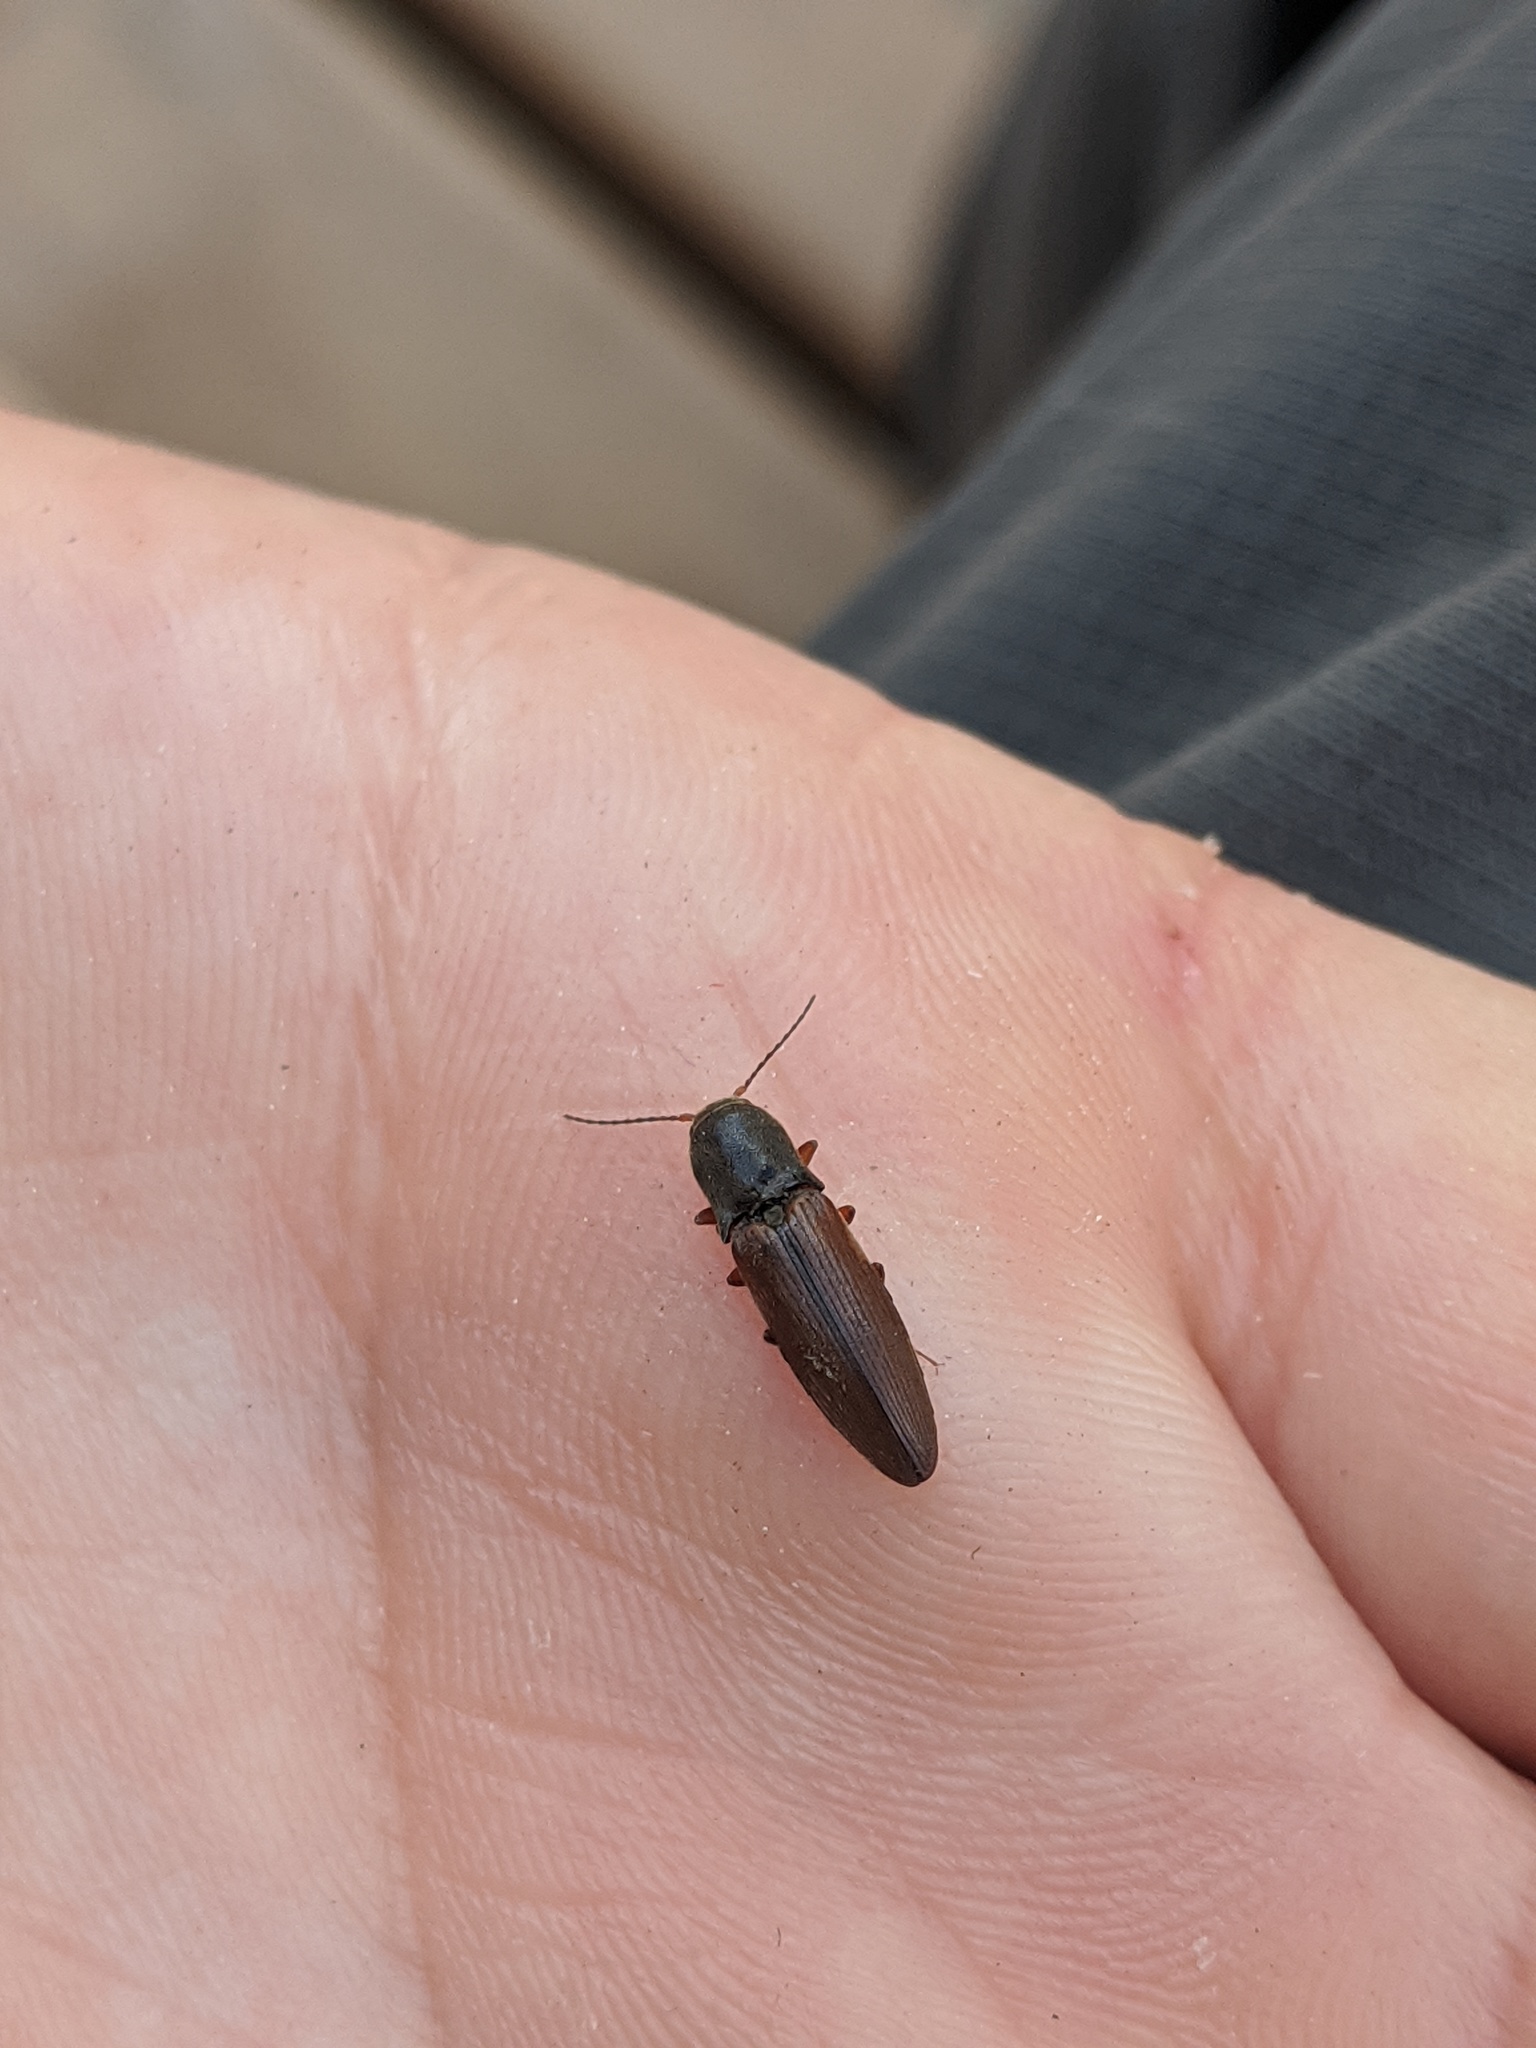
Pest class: clickbeetles_wireworms